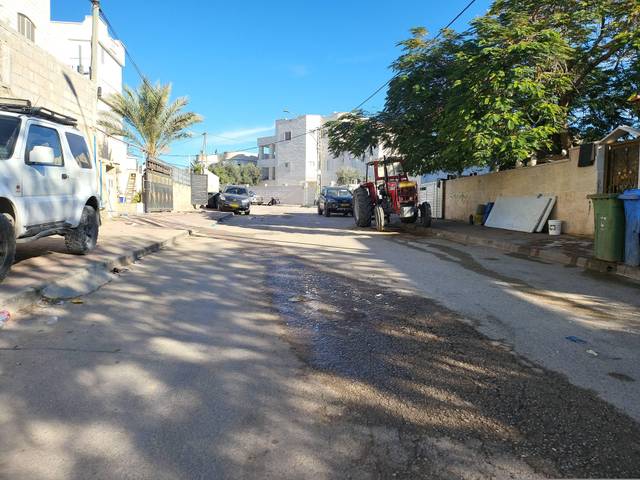
Region: Israel
Coordinates: 31.399, 34.771